The Wayside (Henry Demarest Lloyd House)

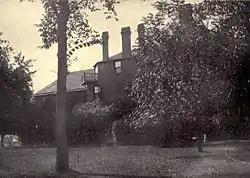
The Wayside c. 1912

The Wayside, also known as the Henry Demarest Lloyd House, is a historic house at 830 Sheridan Road in Winnetka, Illinois, United States. An extensively altered mid-19th century country inn, it was from 1880 until his death in 1903 the principal residence of Henry Demarest Lloyd (1847–1903). Lloyd was a leading "muckraking" journalist of the late 19th century, and a major editorial voice against corporate monopolies and for organized labor. His house was declared a National Historic Landmark in 1966.